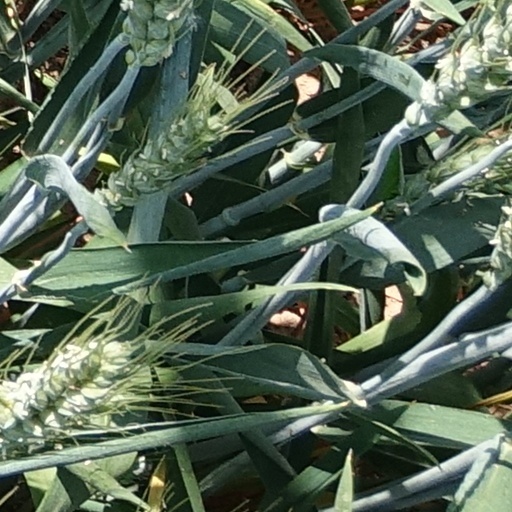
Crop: wheat